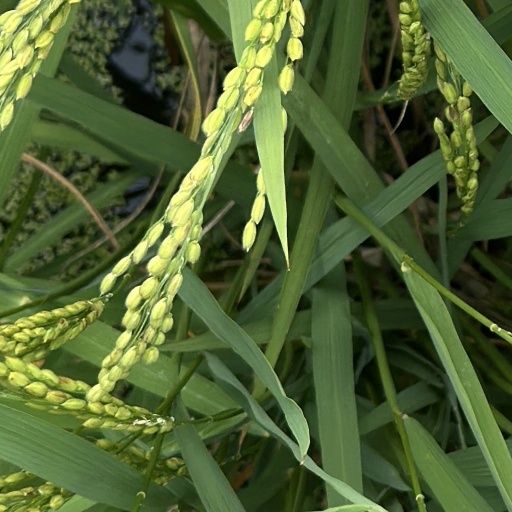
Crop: rice